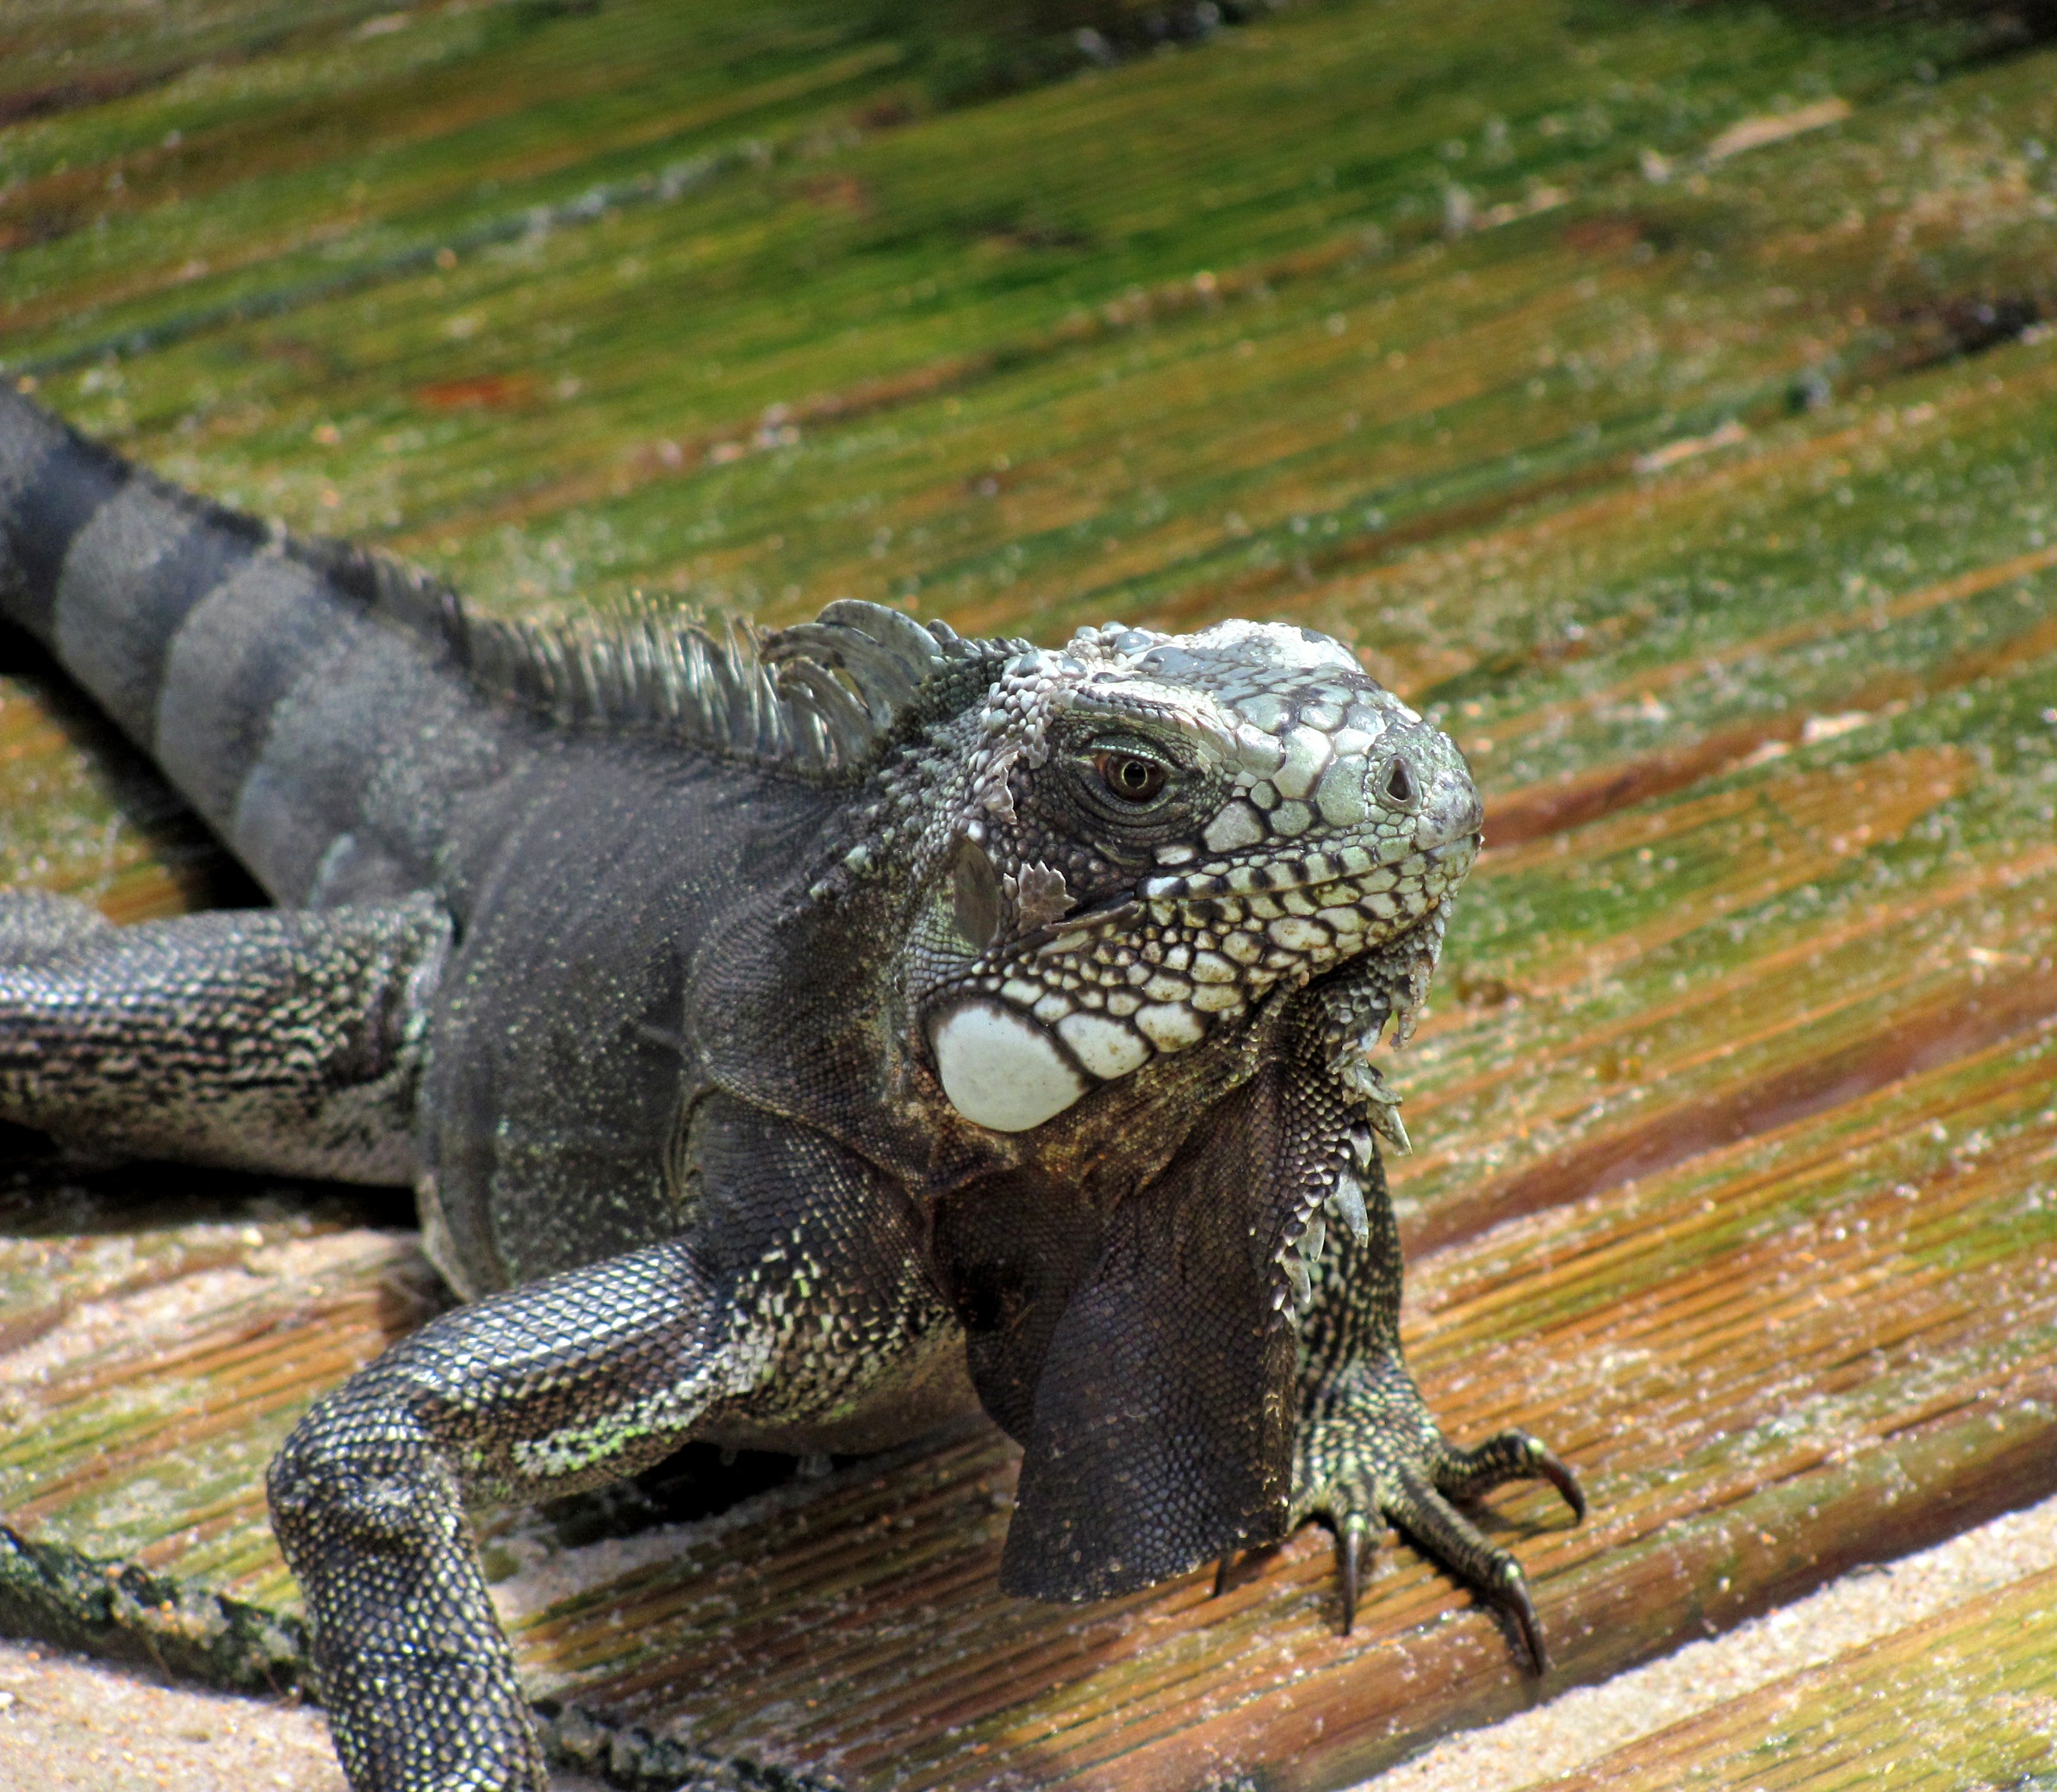
nature, animal, wildlife, reptile, iguana, fauna, lizard, zoology, vertebrate, creature, dragon, animal world, iguania, agamidae, scaled reptile, lacertidae